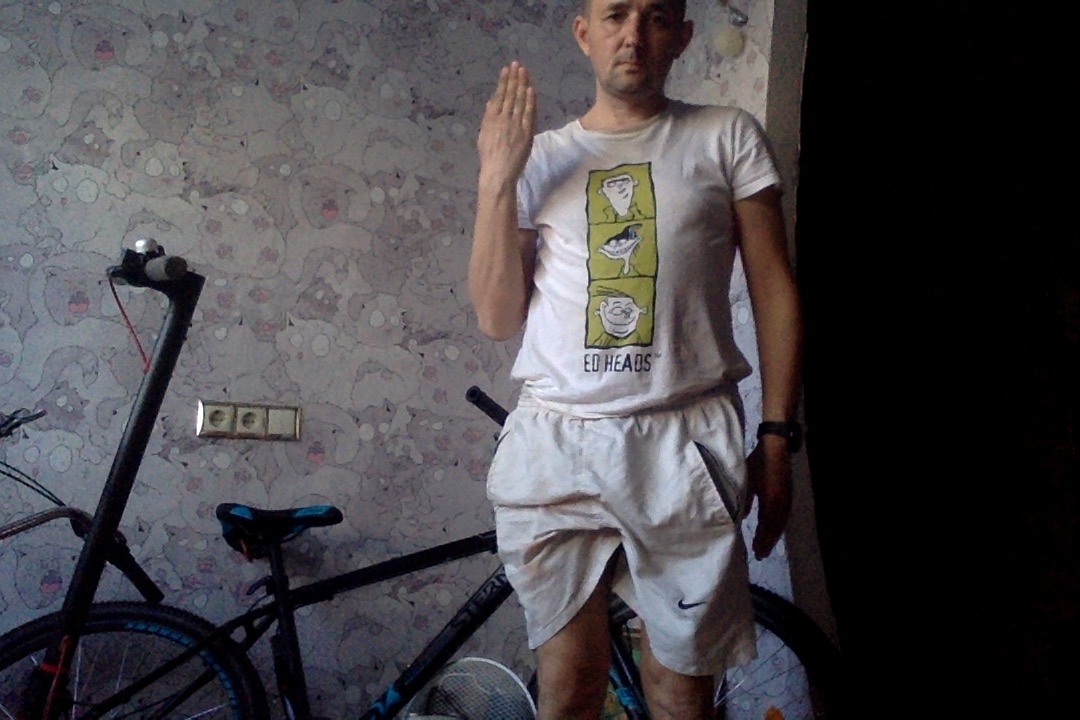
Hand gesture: stop_inverted